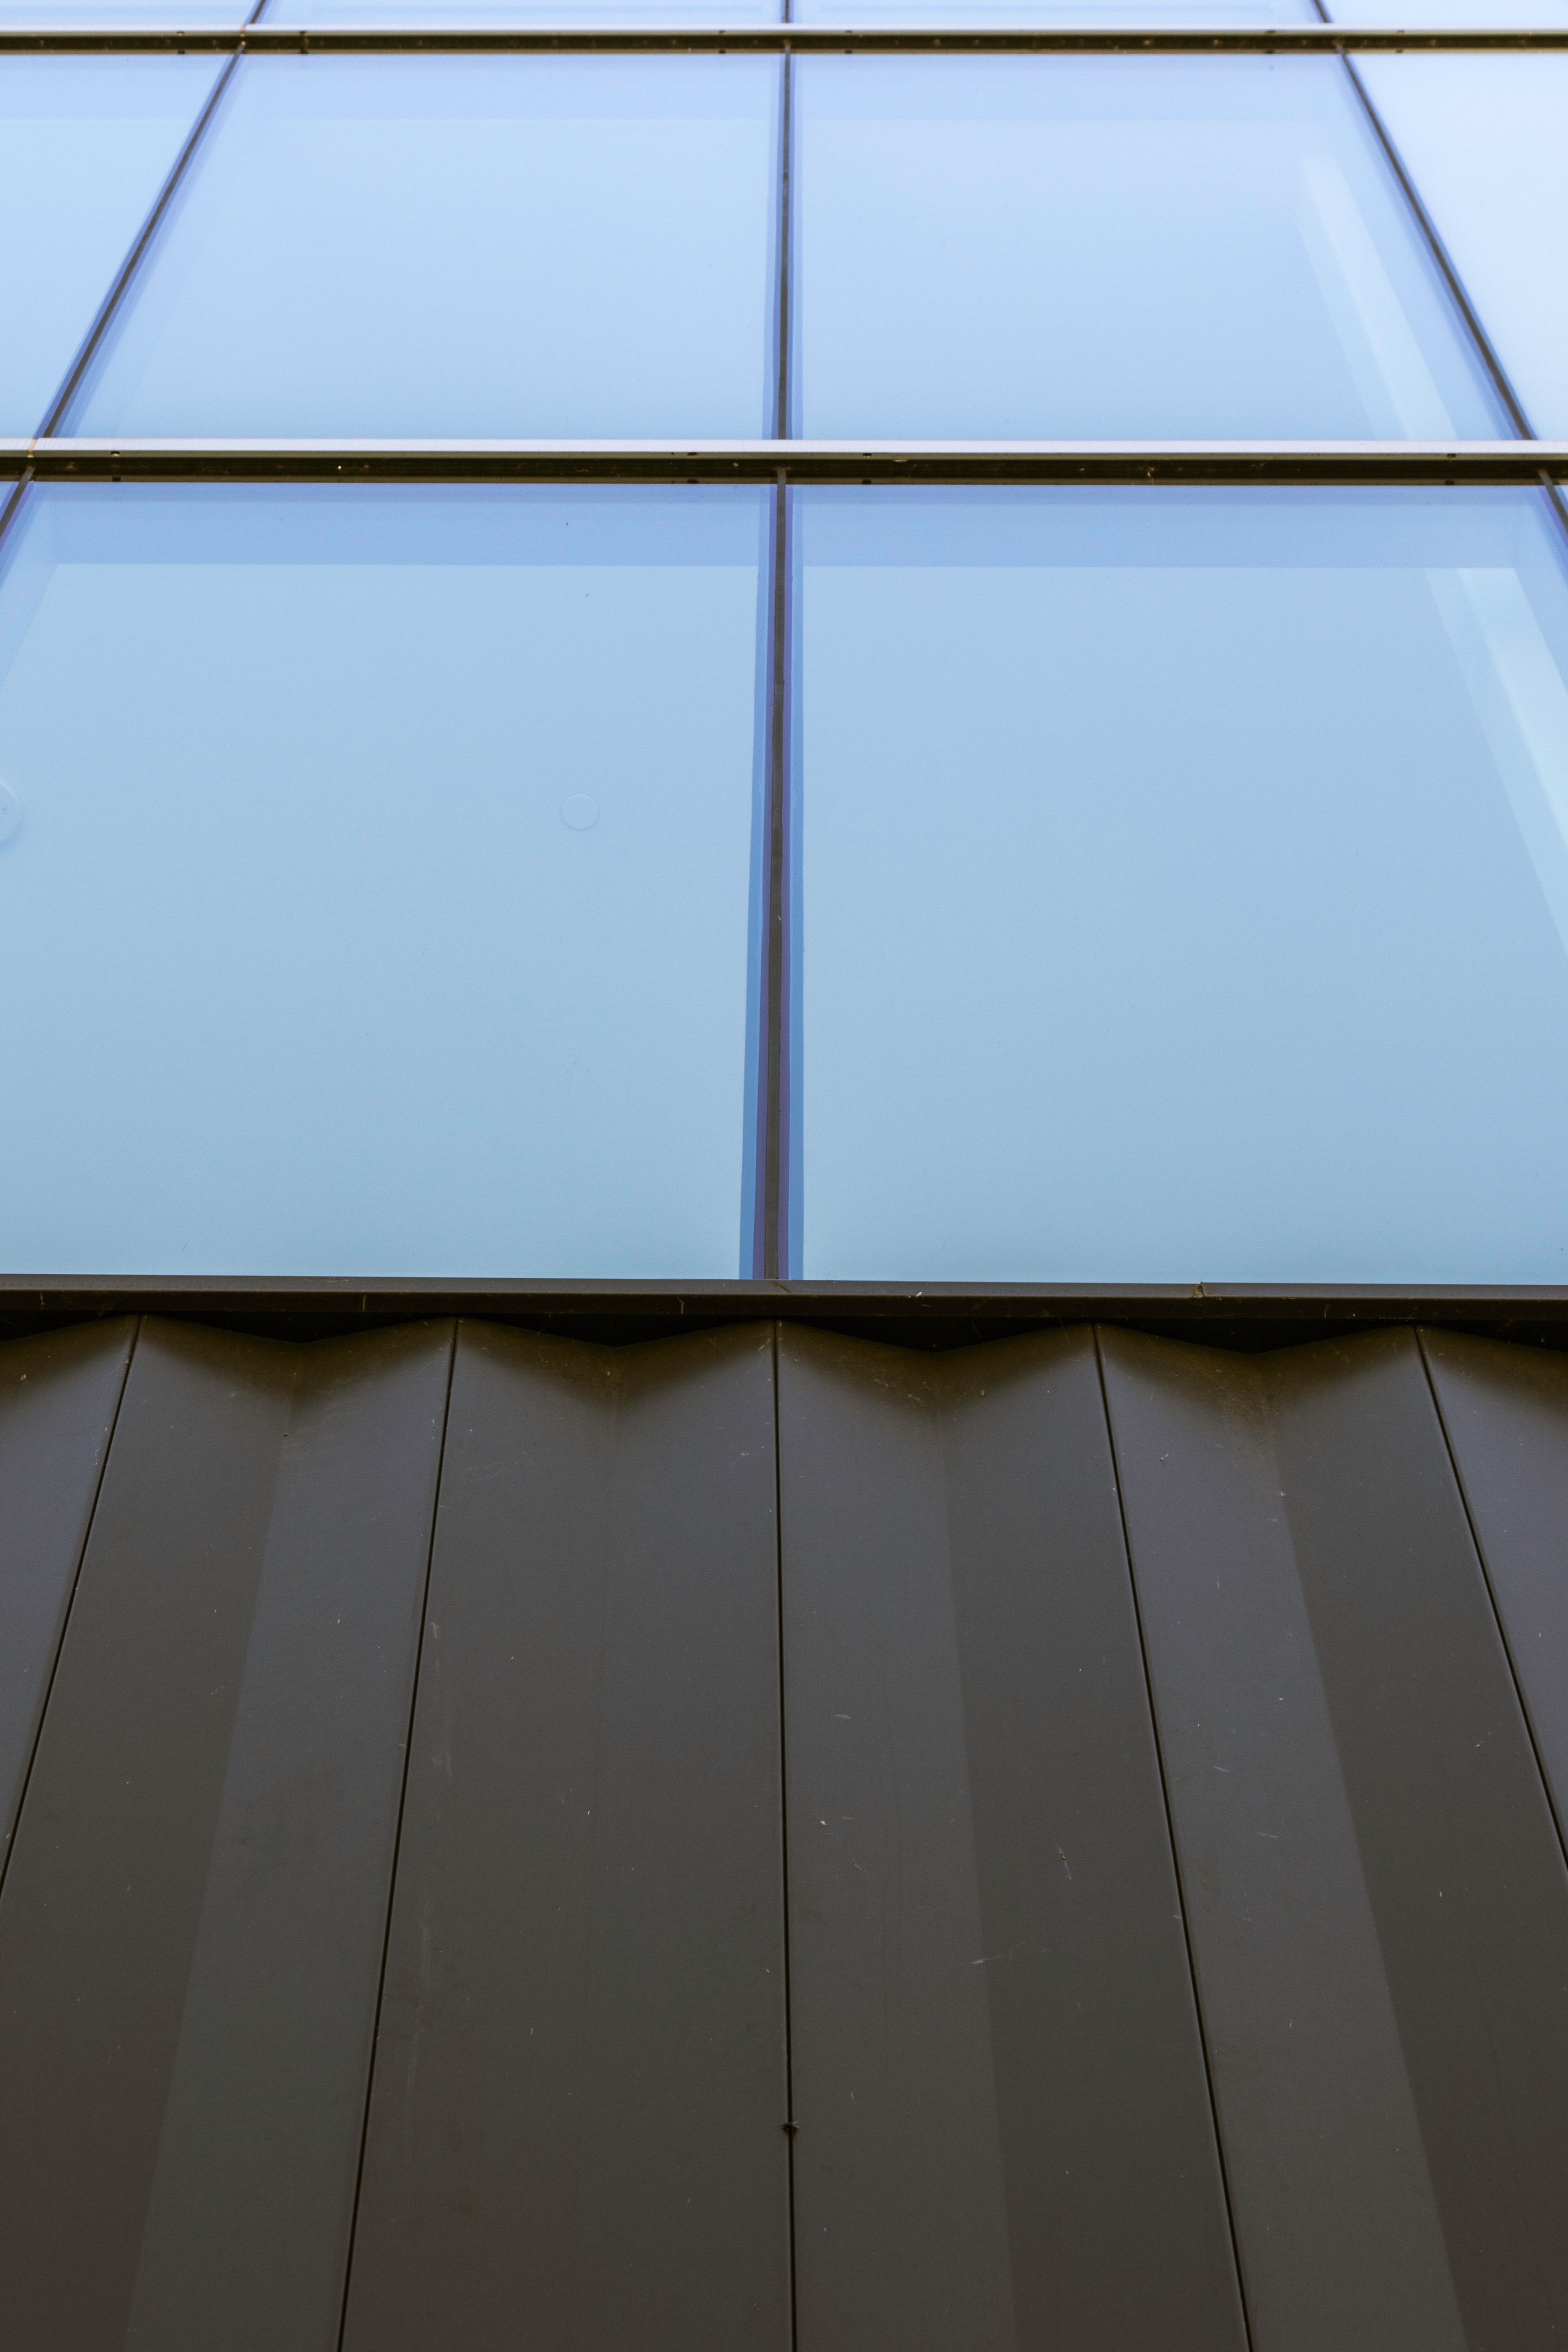
wing, wood, white, floor, window, glass, wall, ceiling, line, facade, tile, furniture, interior design, design, symmetry, shape, flooring, daylighting, automotive exterior, window covering